Queen's Gate Terrace

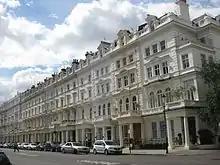
Queen's Gate Terrace

Queen's Gate Terrace is a street in Kensington, London, in the Royal Borough of Kensington and Chelsea, home to several embassies. The street runs west to east from Gloucester Road to Queen's Gate.